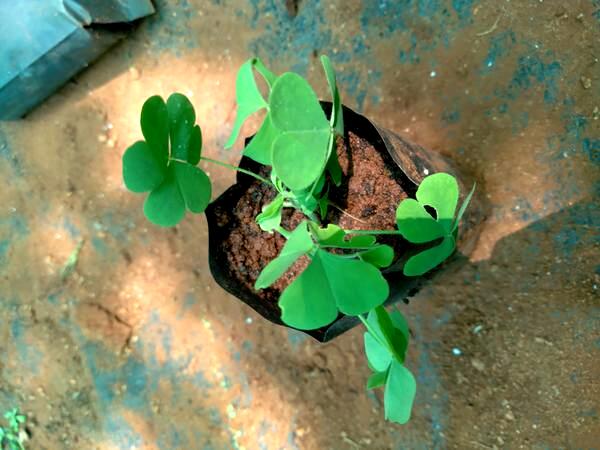
Plant: Wood_sorel